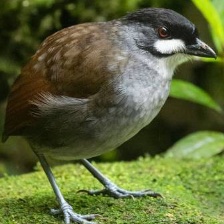
Species: JOCOTOCO ANTPITTA
Scientific name: GRALLARIA RIDGELYI